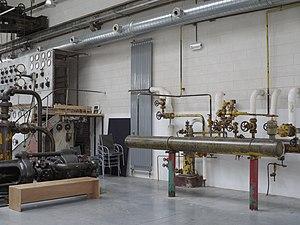
BRASS, la salle des machines de l'ancienne brasserie Wielemans-Ceuppens, avenue Van Volxem 364, 1190 Forest.
Le BRASS est le centre culturel de Forest, commune du Sud-Ouest de la région de Bruxelles-Capitale. Le BRASS a ouvert ses portes en 2008 dans un des bâtiments de l'ancienne Brasserie Wielemans-Ceuppens situé au 364 de l'avenue Van Volxem, témoin de l'architecture industrielle bruxelloise du XXe siècle. Il propose aujourd'hui une programmation d'évènements culturels : concerts, spectacles, expositions, festivals, ateliers, rencontres, foires du livre, et initiatives citoyennes.
Étalée sur un siècle, de 1880 à 1980, l’histoire de la brasserie Wielemans-Ceuppens, autrefois située avenue Van Volxem à Forest, se confond avec celle du secteur brassicole en Belgique : croissance exponentielle, adaptation incessantes aux techniques modernes et à la demande du marché, rachat de brasseries concurrentes suivie d’une absorption par une plus grosse, déclin et fermeture.